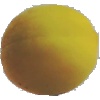
Label: Peach 2